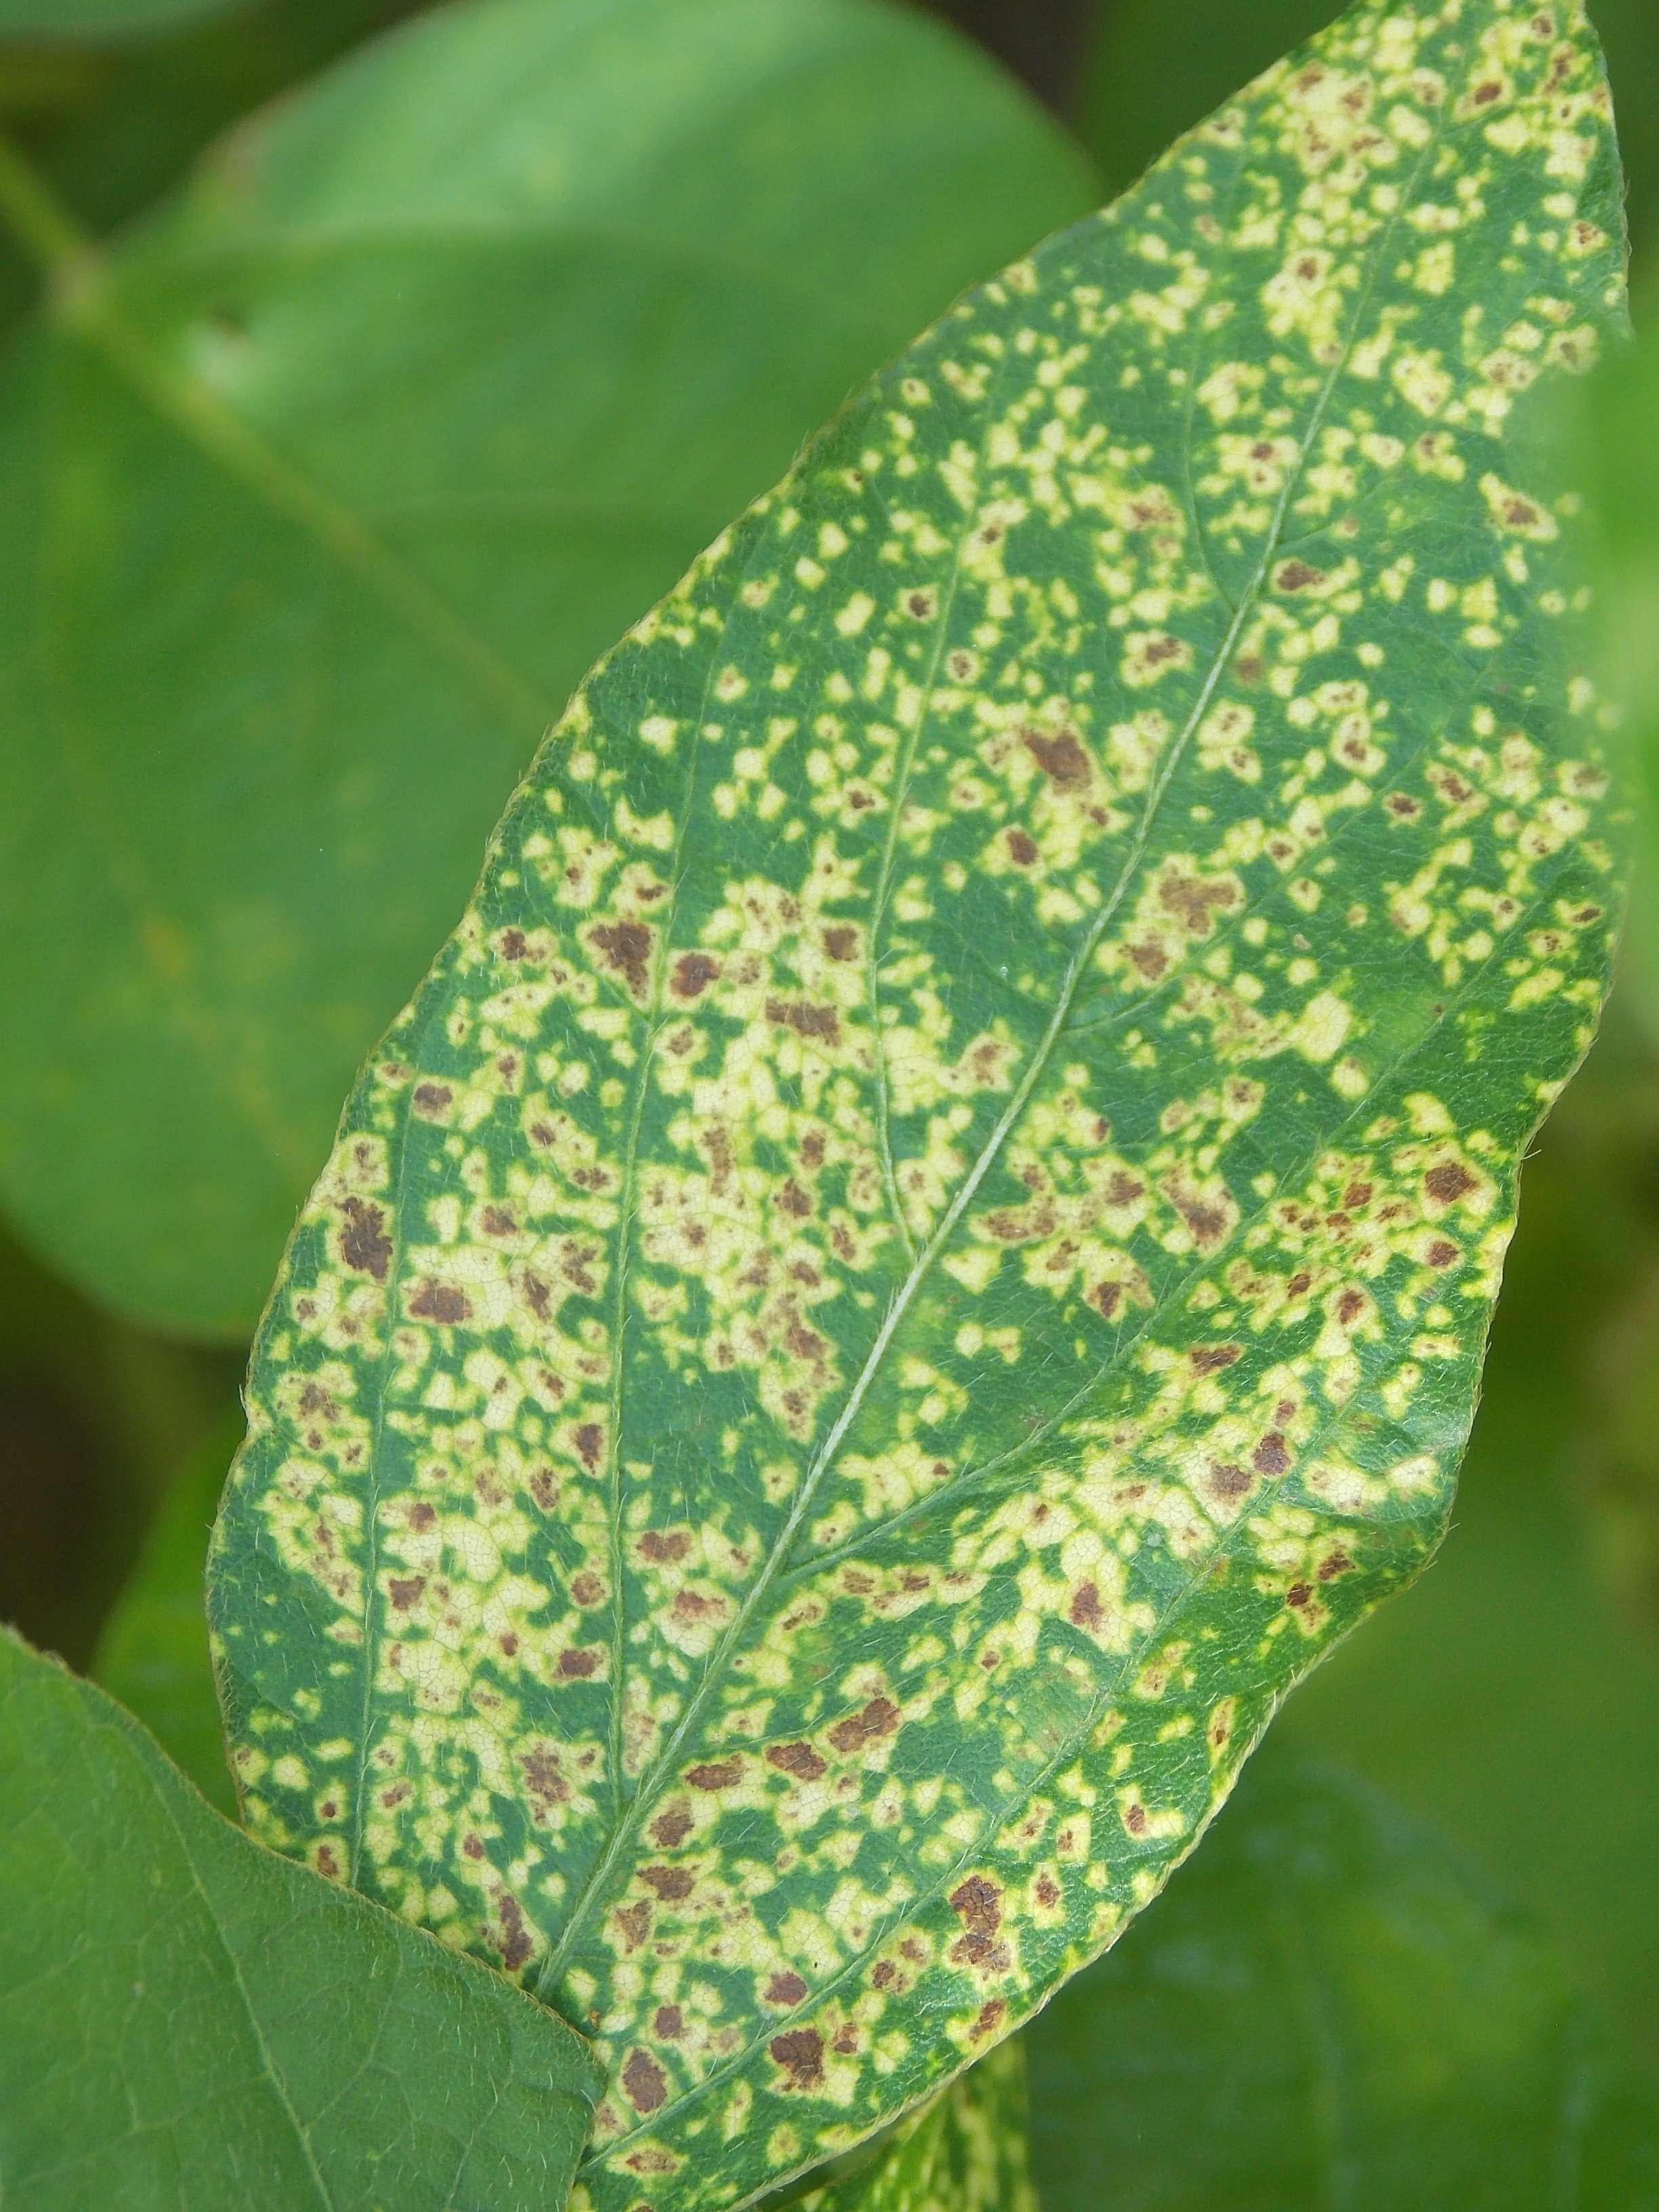
Label: Disease